Gabriel Cevallos García

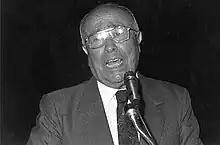

Gabriel Cevallos García (Cuenca, January 6, 1913 - March 16, 2004) was an Ecuadorian writer, historian, professor, and philosopher.